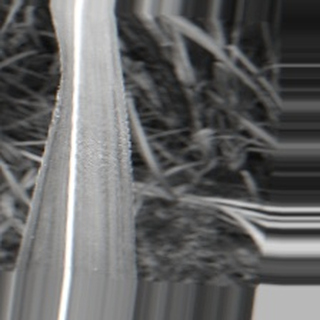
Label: sugarcane_bacterial_blight